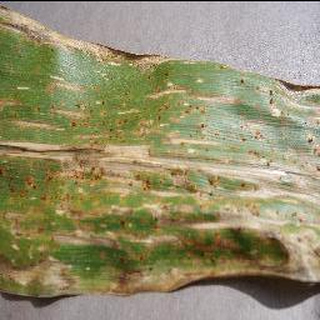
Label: corn_cercospora_leaf_spot